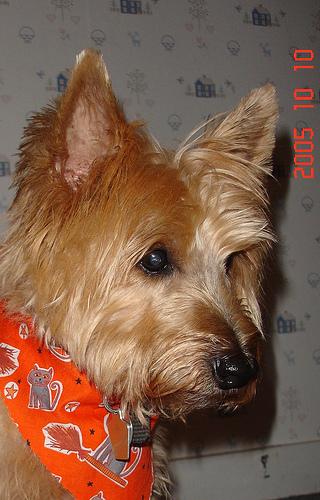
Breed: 211-n000009-cairn